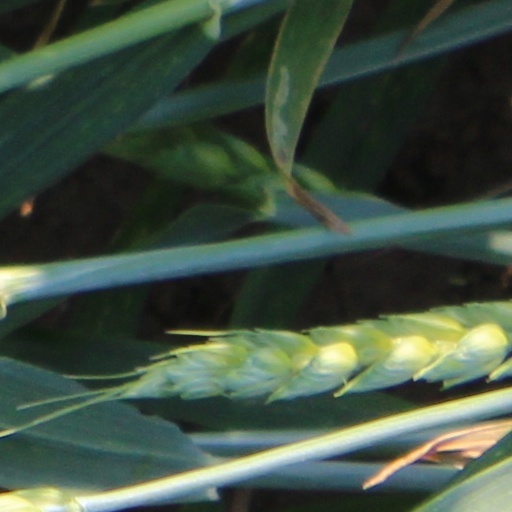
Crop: wheat